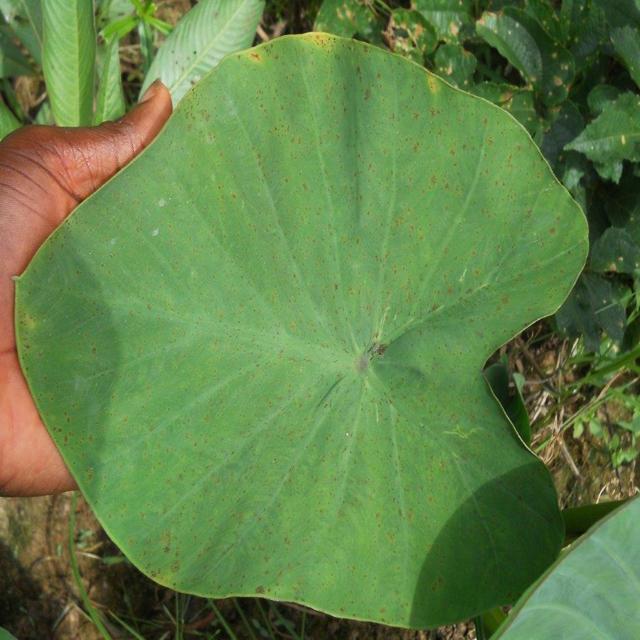
Label: Healthy